SIG MPX

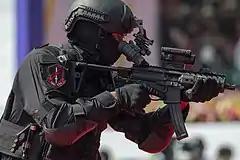
SIG MPX with Republic of China Marine Corps Special Service Company Operator

The standard variant of the MPX comes with an 8.0 inch (20.3 cm) barrel and is chambered in 9×19mm Parabellum. It comes with a collapsible stock and a free-floating rail. It has a cyclic rate of fire of 850 rounds per minute (RPM).